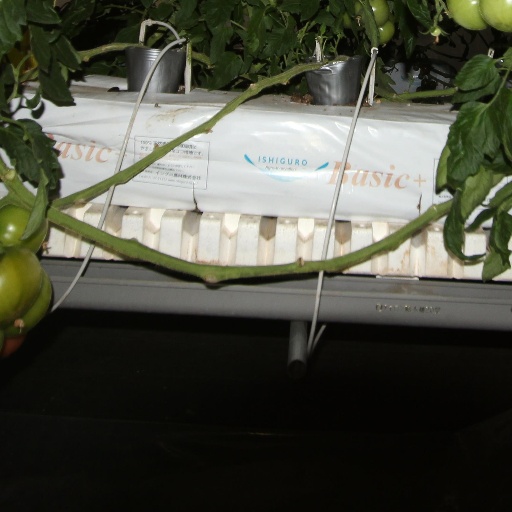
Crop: tomato